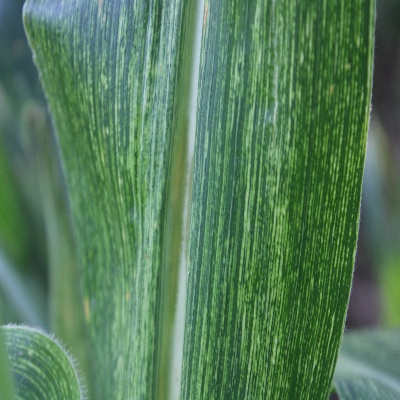
Crop: Maize
Condition: streak virus